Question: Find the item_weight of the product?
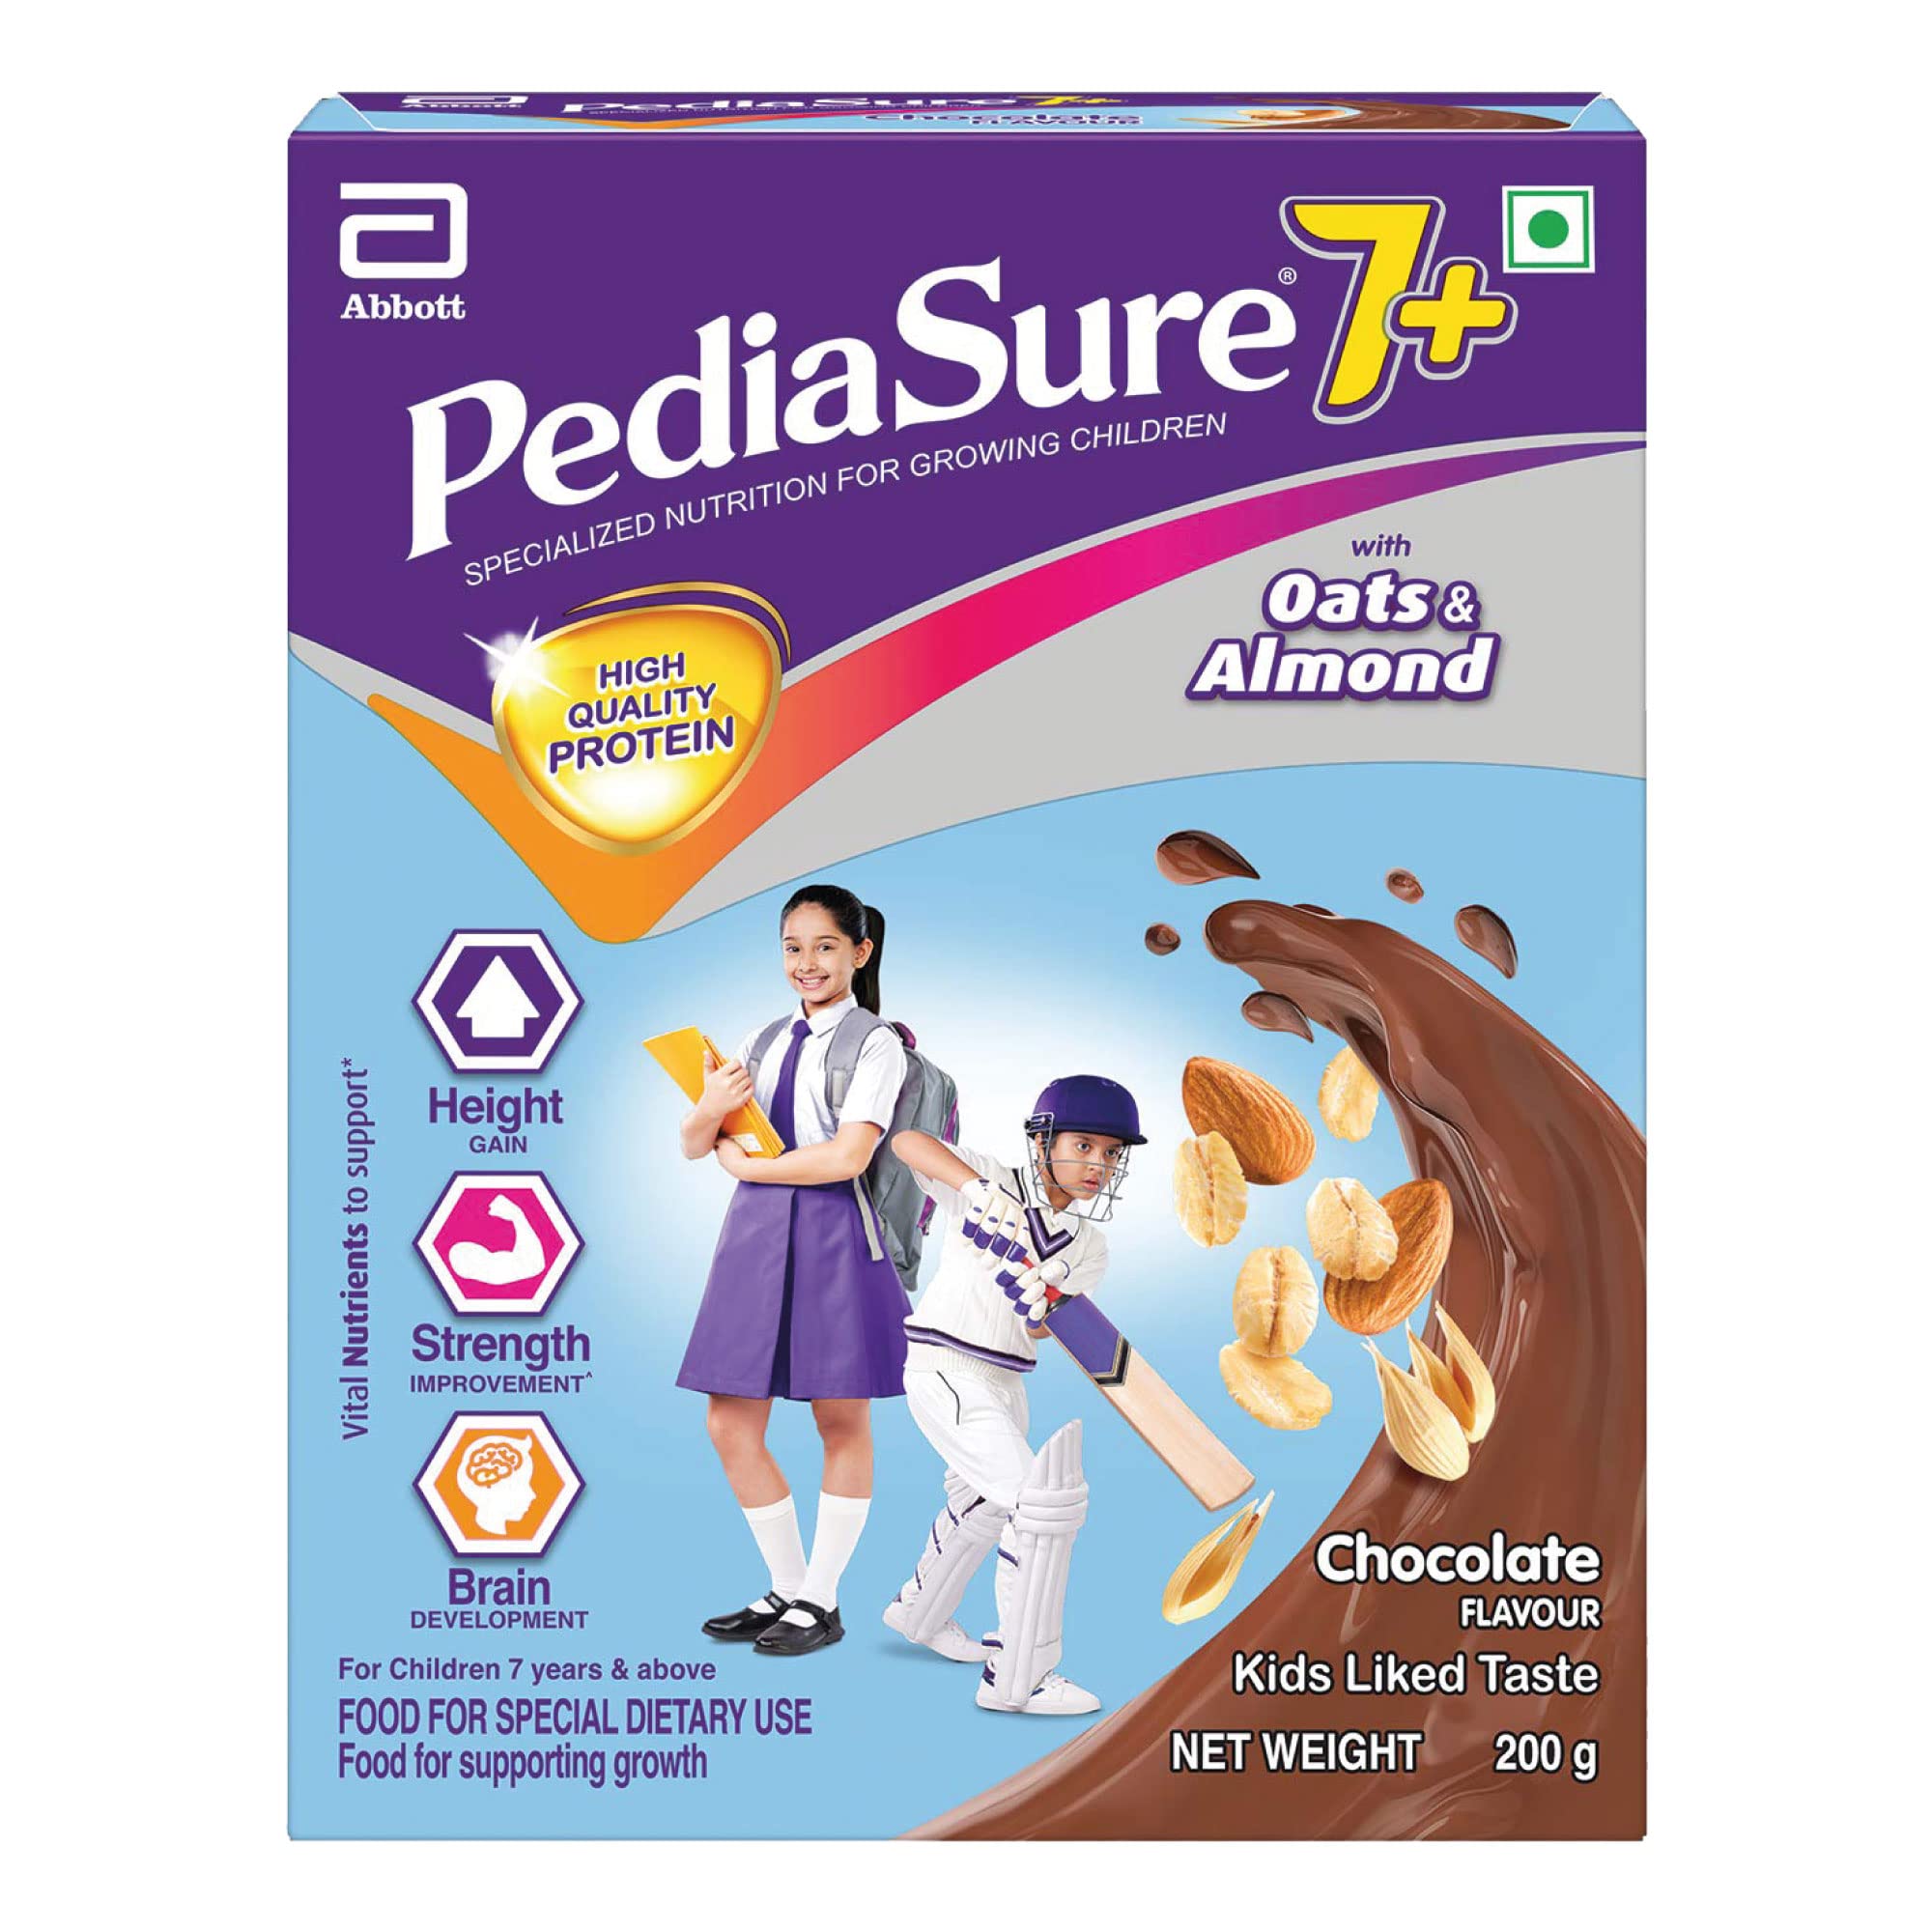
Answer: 200 gram